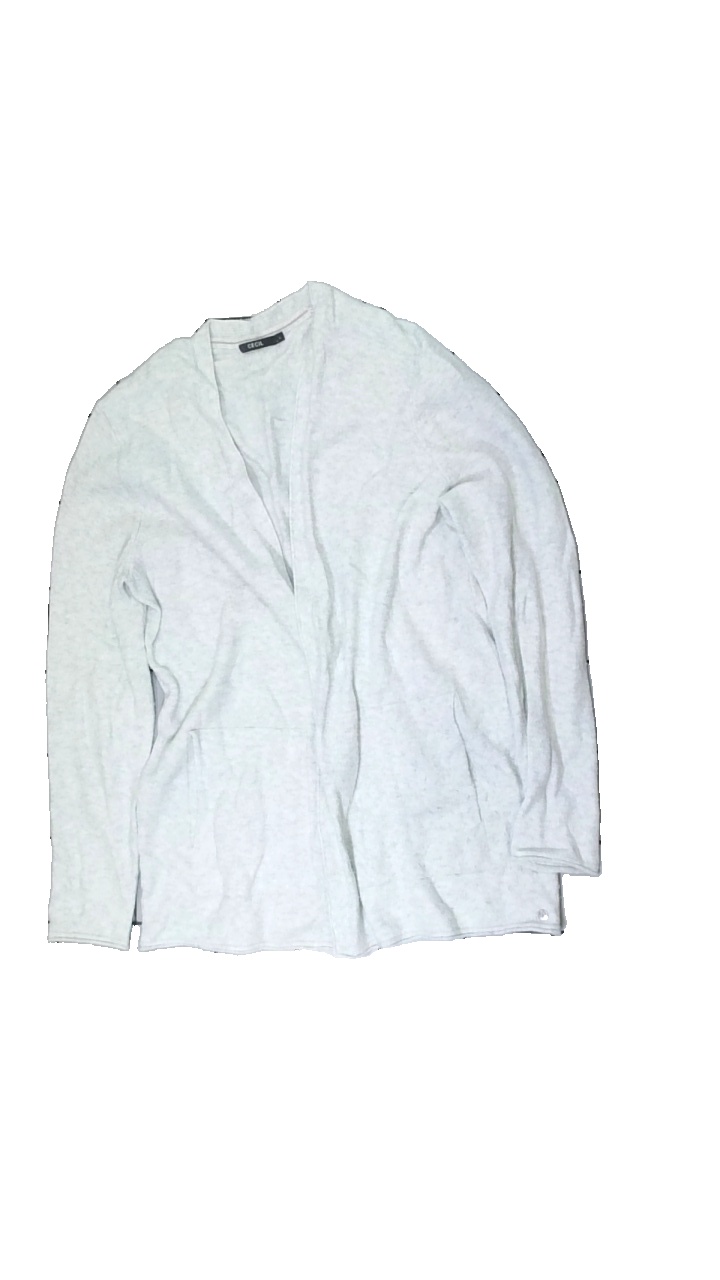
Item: Cardigan (Ladies)
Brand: Cecil
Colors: White
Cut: Regular
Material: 66% acrylic, 34% cotton
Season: All
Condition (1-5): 2
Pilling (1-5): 1
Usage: Export
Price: <50